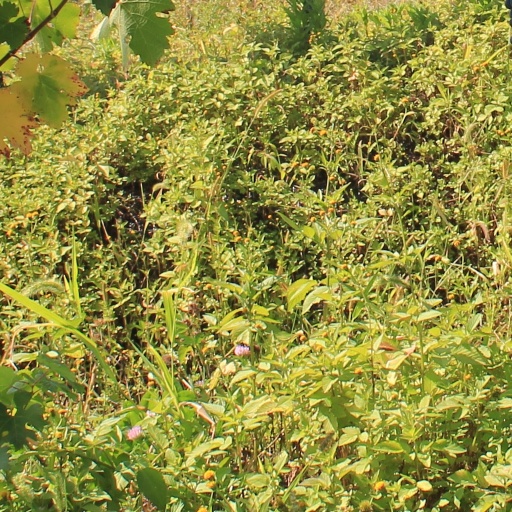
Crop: grape